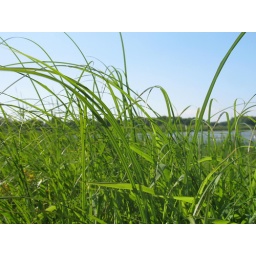
green tree near the lake